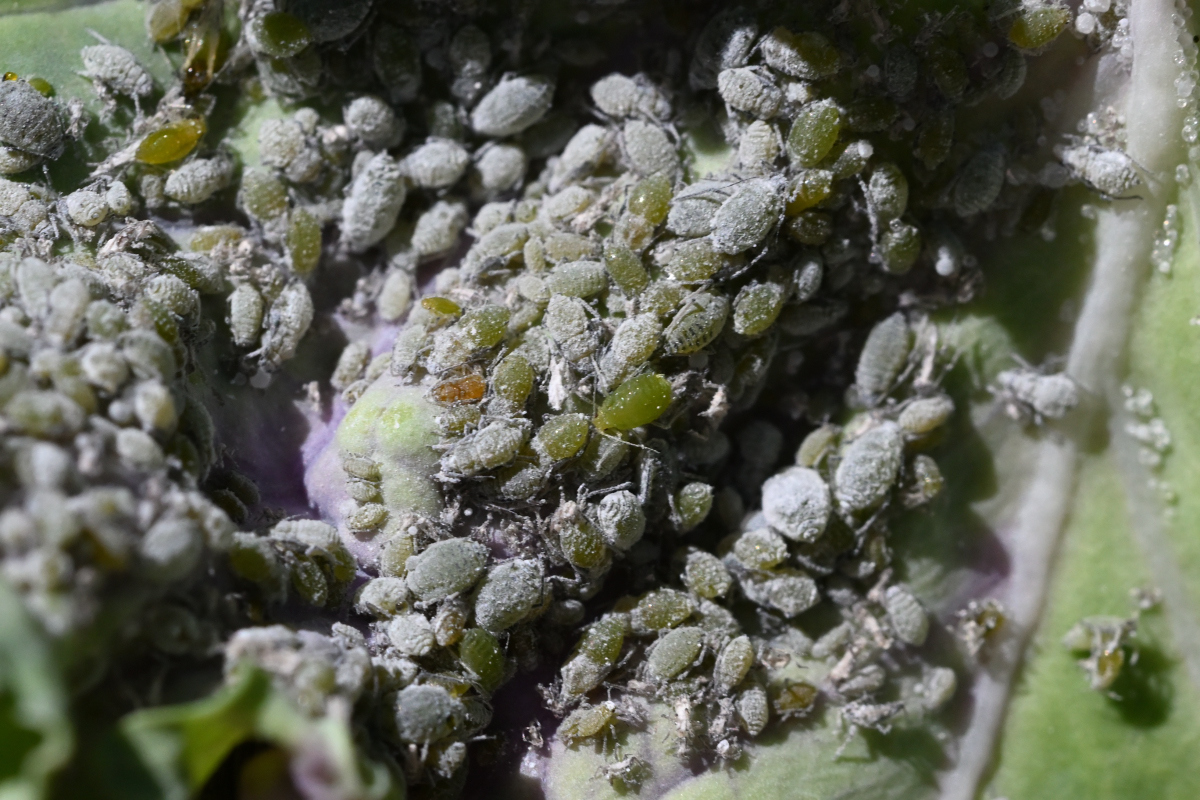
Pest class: cabbage_aphid